Otto Moroder

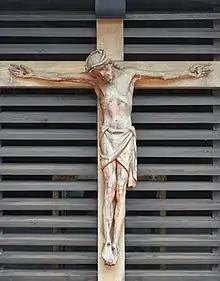
Wooden cross of Otto Moroder at the chapel of the Waldfriedhof in Mayerhofen

In the Viennese Museum of Military History, there is the Zirbenholz sculpture Kameradentreue, created around 1918 .